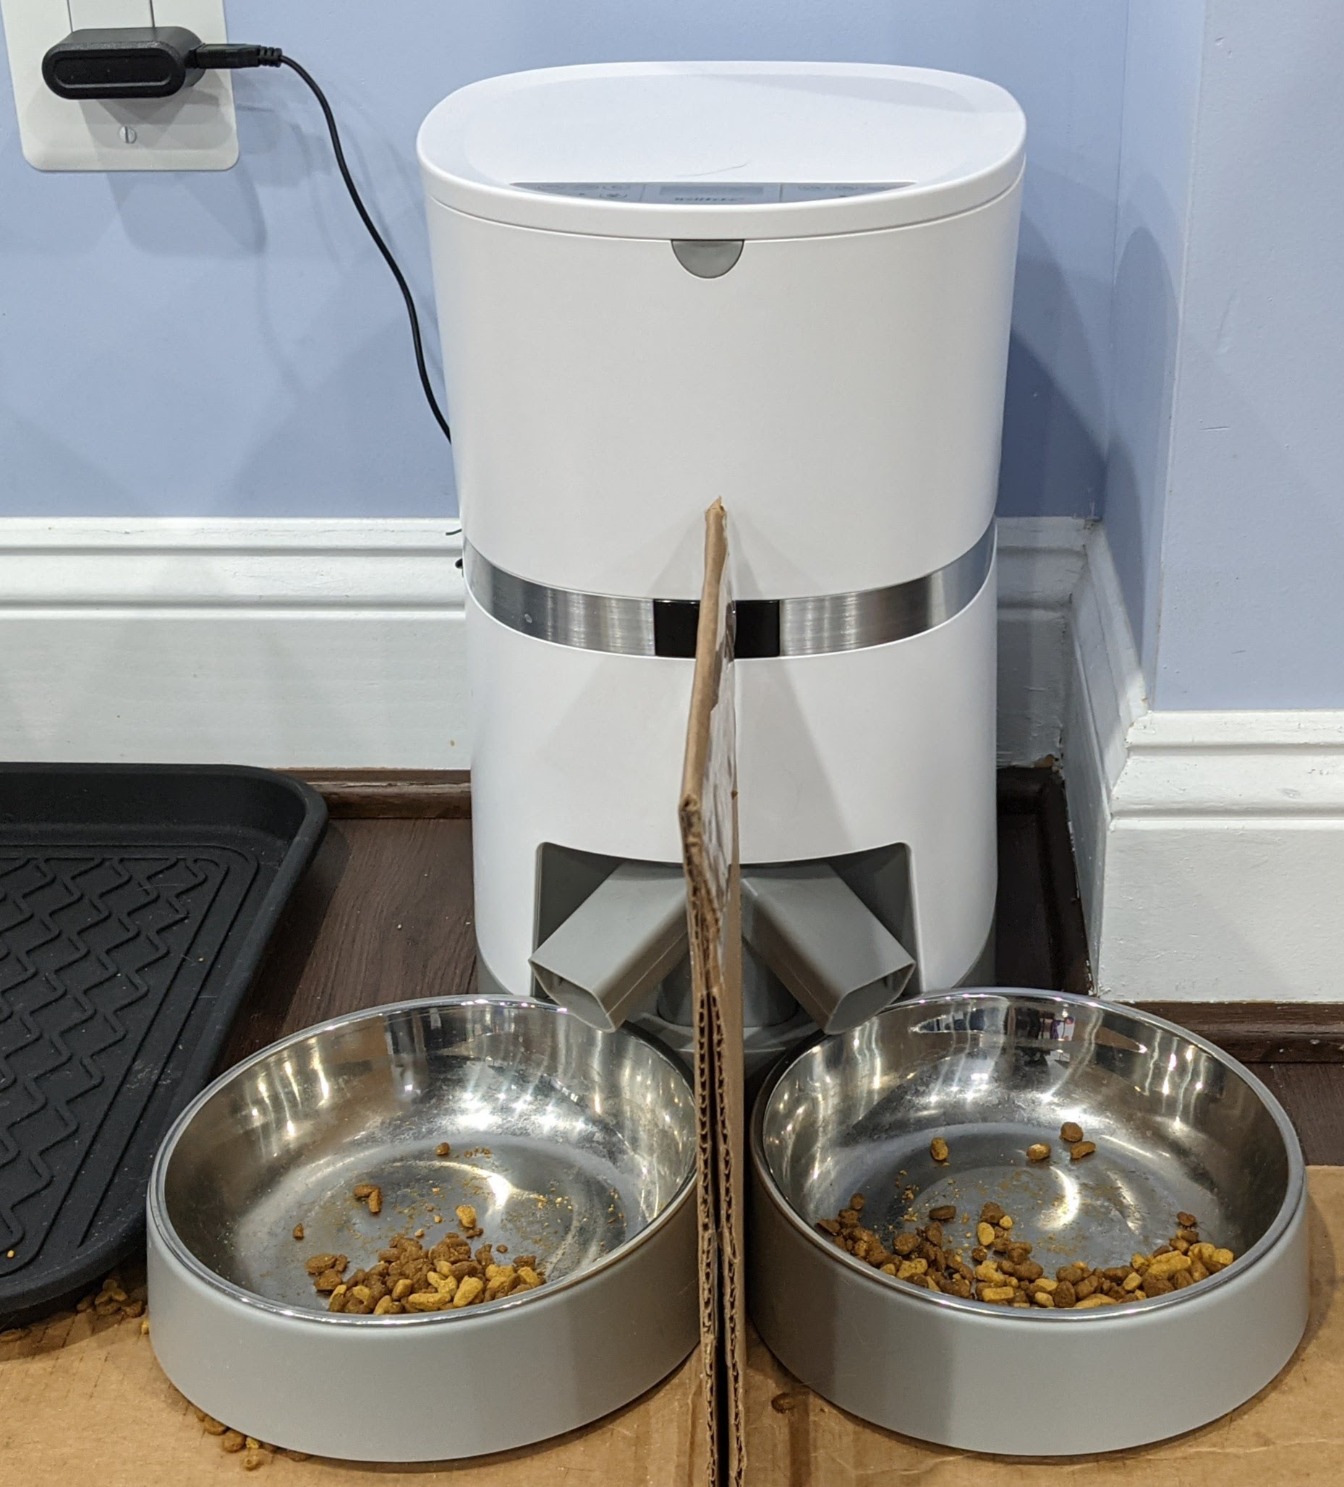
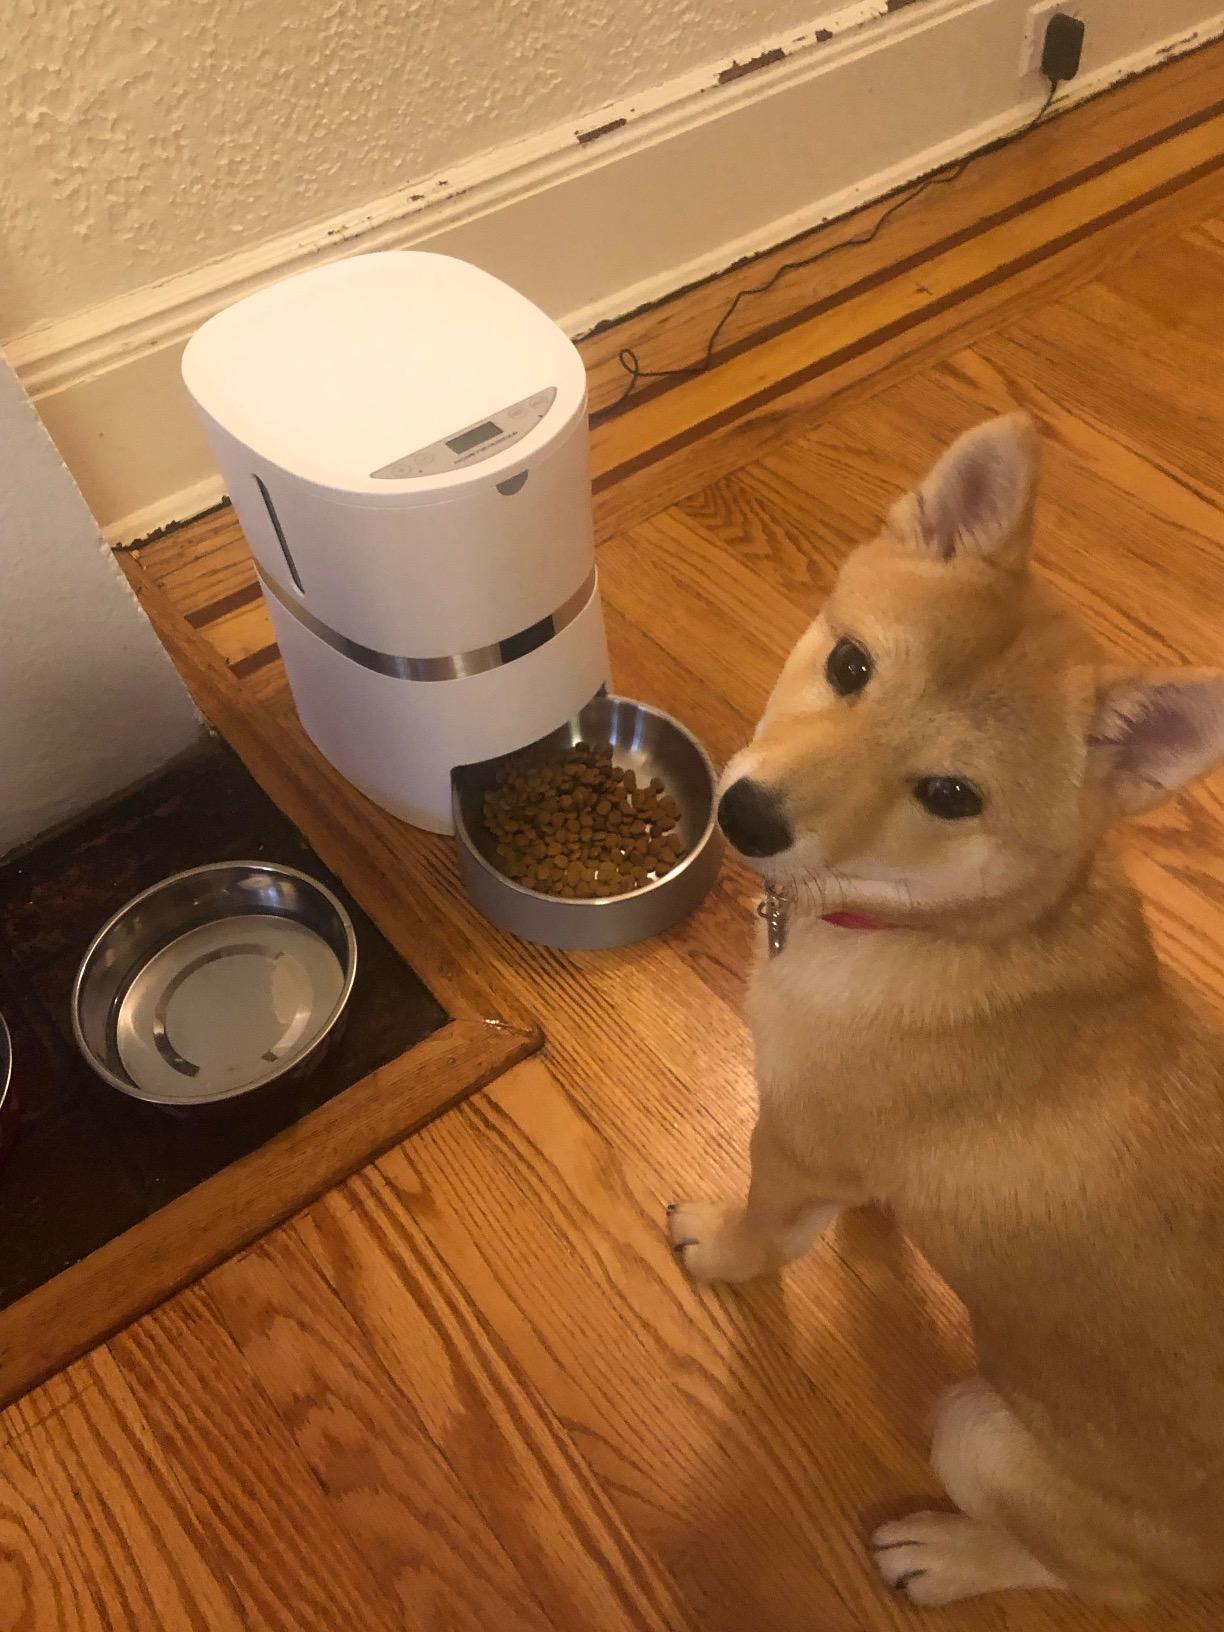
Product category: items_feeder
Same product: no